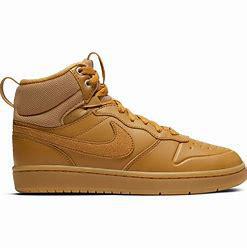
Brand: Nike
Model: Court Borough 2